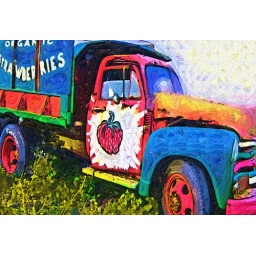
Old truck along highway 1 in California